Maynard Building

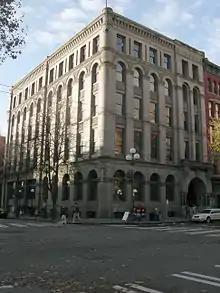
The building's exterior in 2007

The Maynard Building is a five-story office building in Seattle, Washington, United States. Constructed in 1892 on a Romanesque Revival design by Albert Wickersham, the masonry building was originally known as the Dexter Horton Building and housed Dexter Horton's nascent banking business, which eventually grew into Seafirst Bank. Located at 119 First Avenue South in the city's Pioneer Square neighborhood, the building took its current name in honor of Doc Maynard. The Maynard Building underwent a major refurbishment between 1974 and 1975.